Eau Gallie Yacht Club

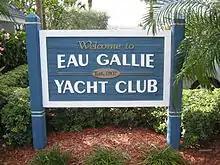
Entrance sign.

The Eau Gallie Yacht Club is a U.S. boating organization, located in Indian Harbour Beach, Florida with access to the Indian River. The original clubhouse is also a historic building. The club has 1,200 members.